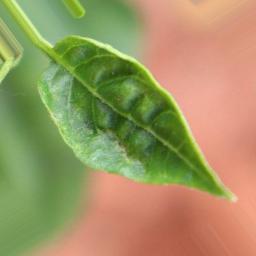
Label: mites_and_trips